Bussiere Garden

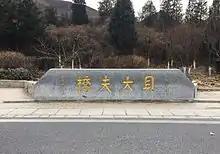
The Doctor Bussiere Bridge is located east of Nan'anhe Village

In addition, on the way from Wenquan to Bei’anhe, was a stone arch bridge that built in the spring of 1931 in the memory of Bussière. The words “Doctor Bussiere Bridge” were inscribed on the stone henge. During the highway expansion at the end of the 20th century, the stone henge was abandoned and lost. At the end of 2013, the local government reconstructed the stone henge on its original site. But the original small river was filled up as roadbed in the reconstruction.